Sugar beet

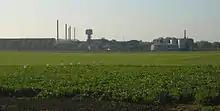
A sugar beet farm in Belgium: Beyond the field is the sugar factory.

The world harvested of sugar beets in 2022. The world's largest producer was Russia, with a harvest. The average yield of sugar beet crops worldwide was 60.8 tonnes per hectare.